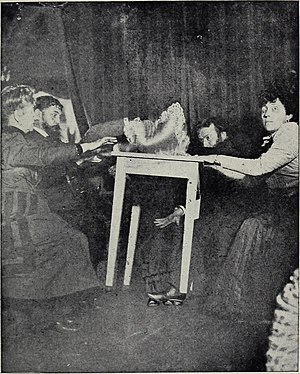
Medium (person) / Medier / Einer Nielsen
Det angivelige medium Eusapia Paladino leviterer angiveligt et bord under en seance hjemme hos Camille Flammarion.
Et medium er i parapsykologien en person med påstået evne til at komme i kontakt med åndeverdenen, som regel i en trancelignende tilstand.